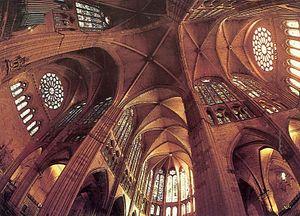
Le transept et les vitraux. עברית: קמרונות מקום המצלב.
La cathédrale Santa Maria de León est l'église cathédrale de la ville de León, en Espagne. Elle est dédiée à sainte Marie de la Regla. Elle est familièrement surnommée « Pulchra leonina ».